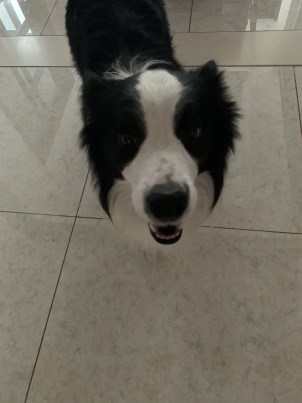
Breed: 2594-n000109-Border_collie